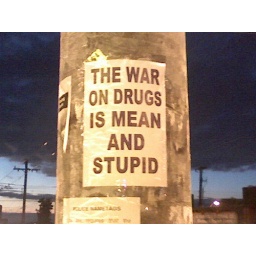
pic of a sign i took in capitol hill area of seattle.